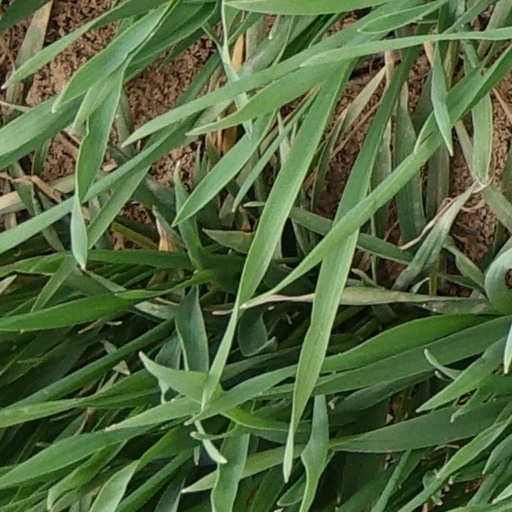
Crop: wheat